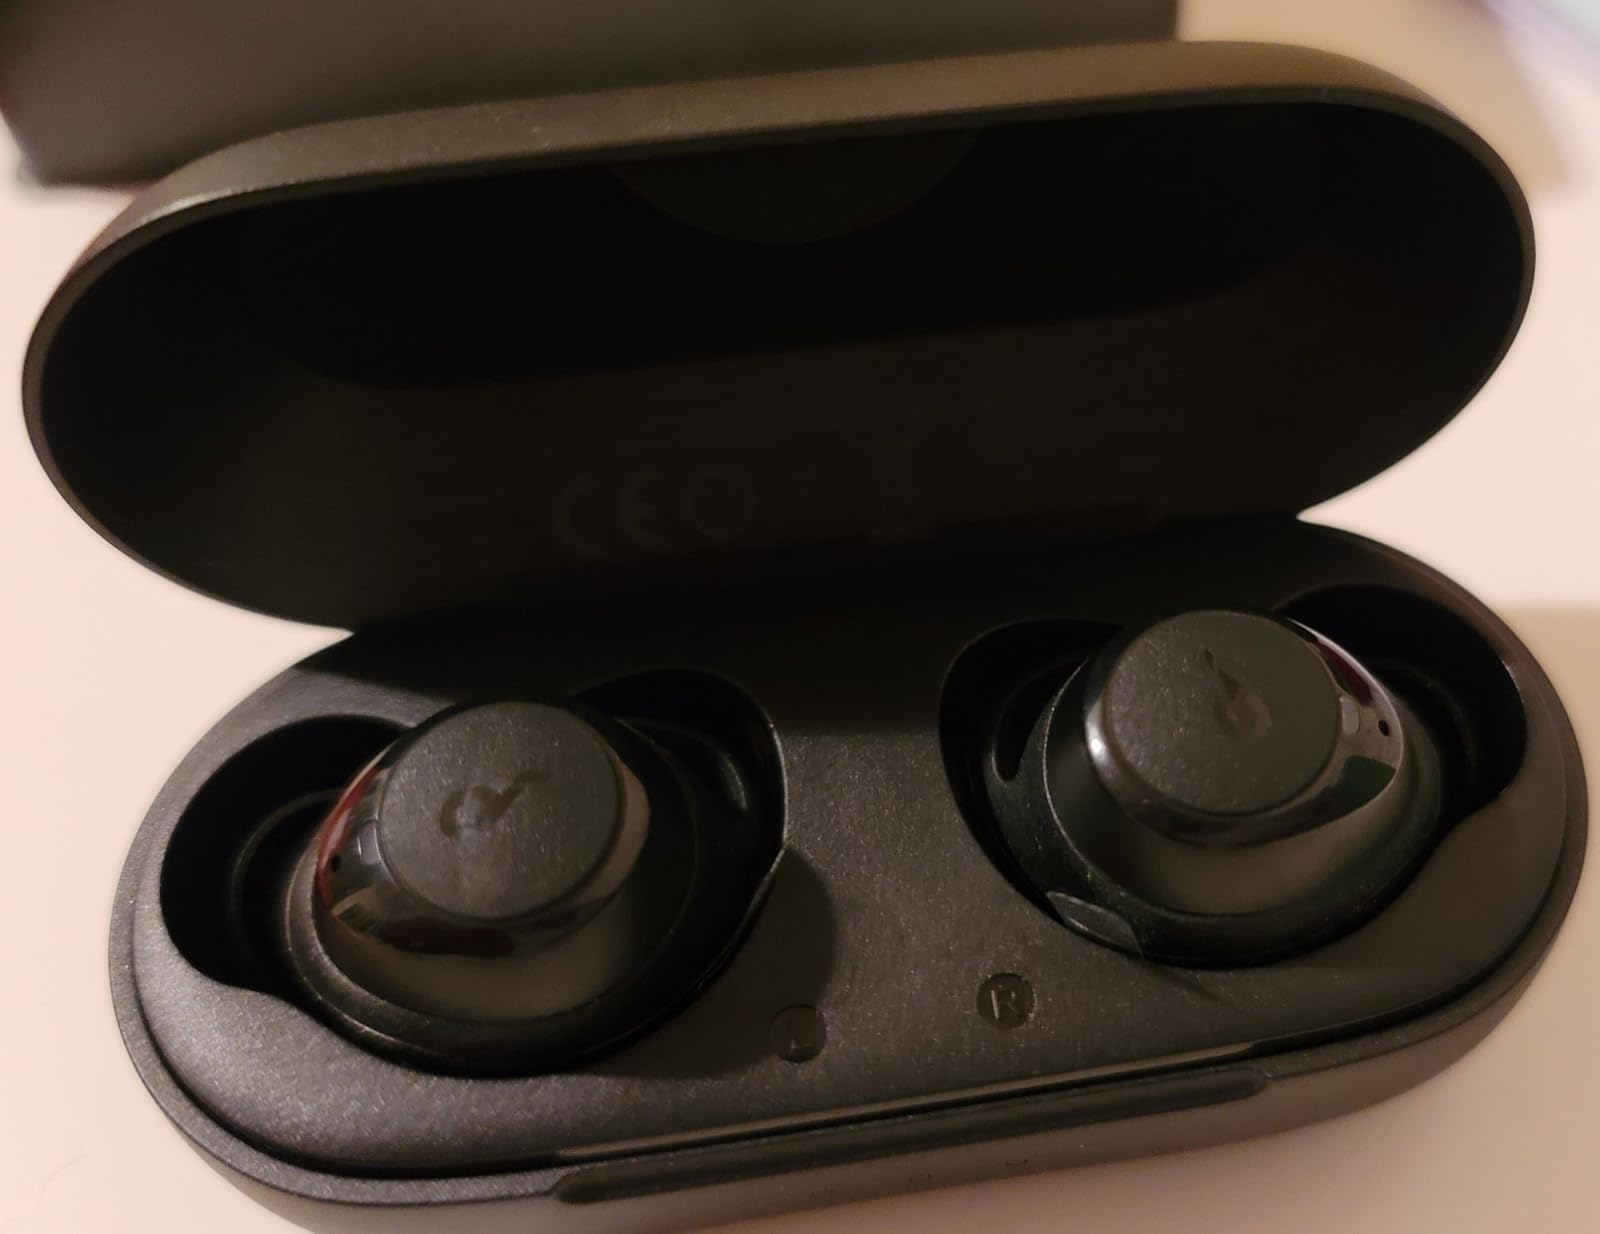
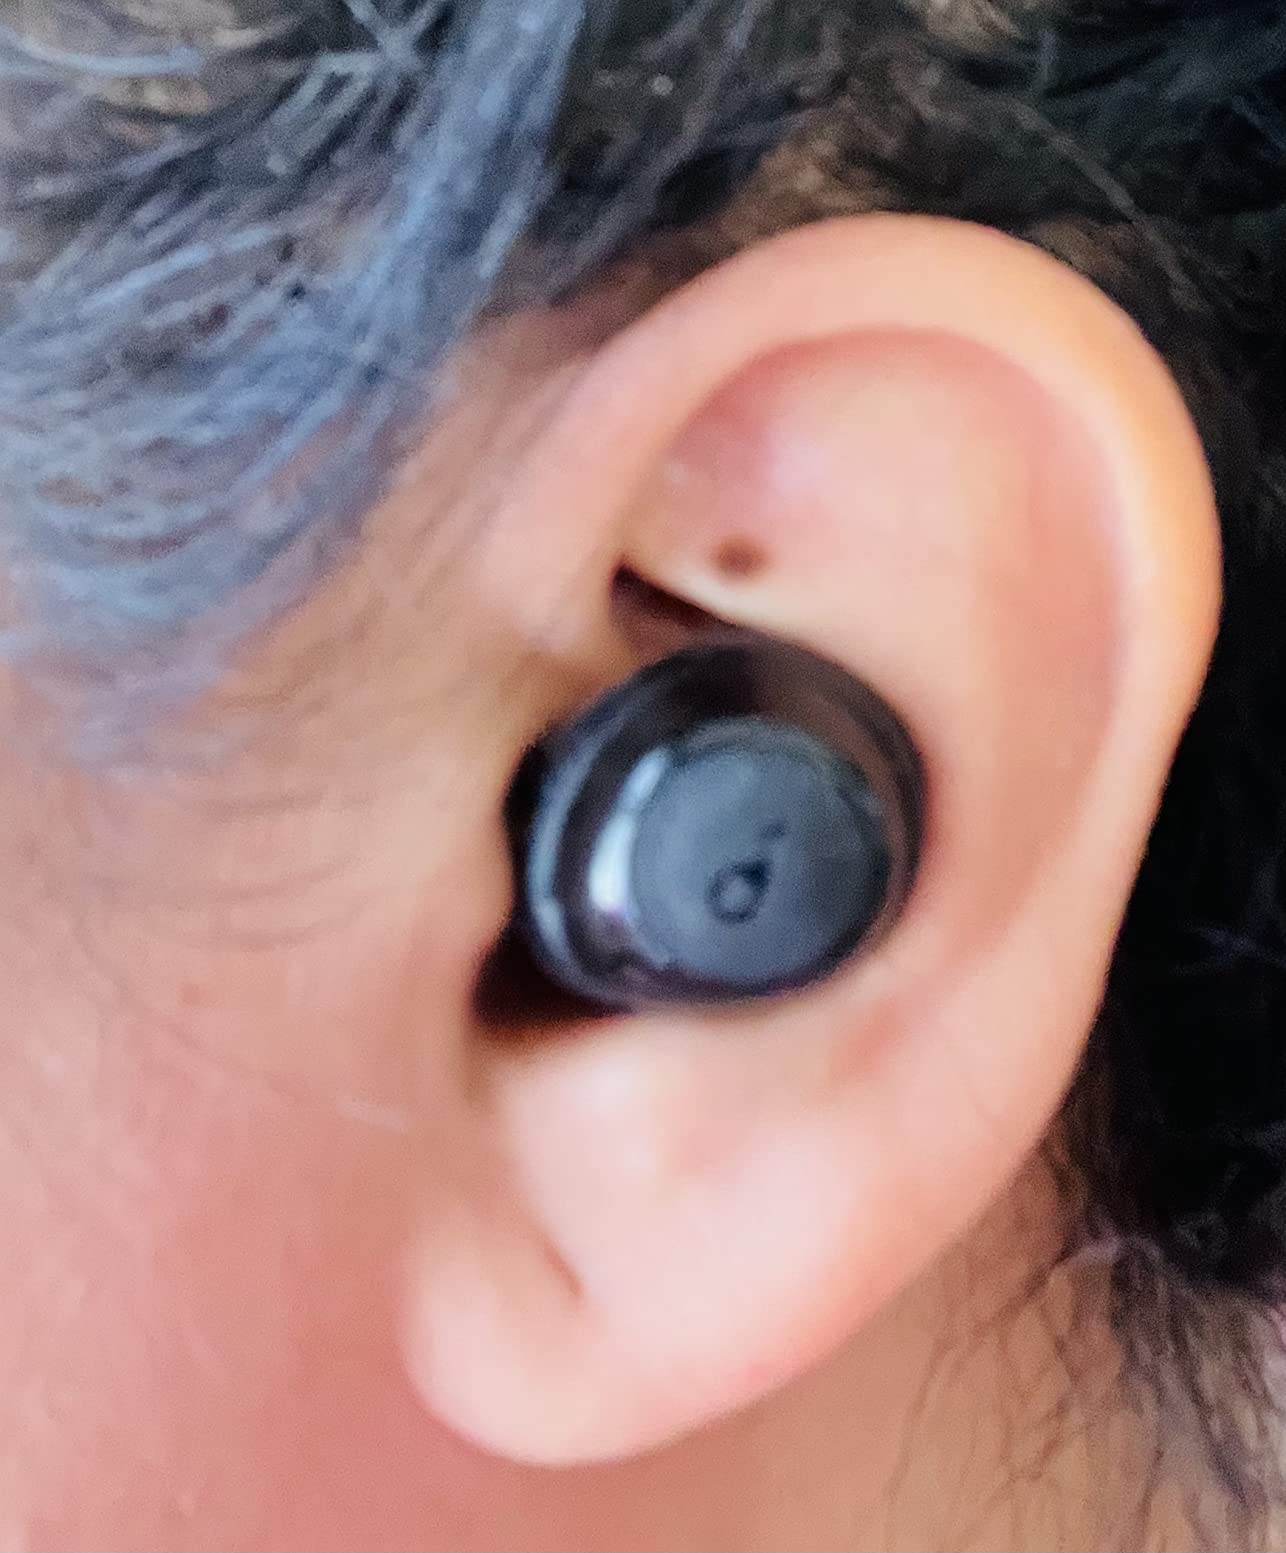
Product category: earbuds
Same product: yes